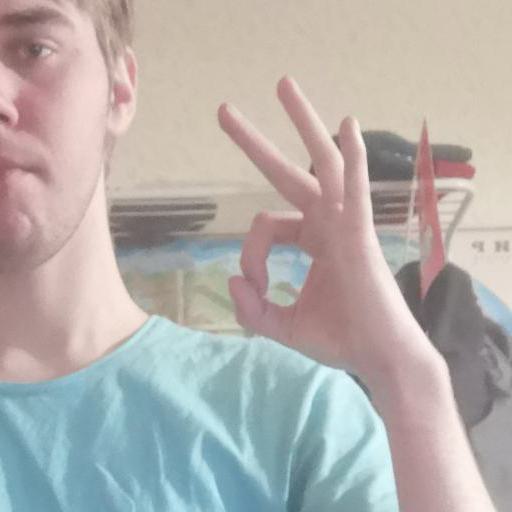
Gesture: ok